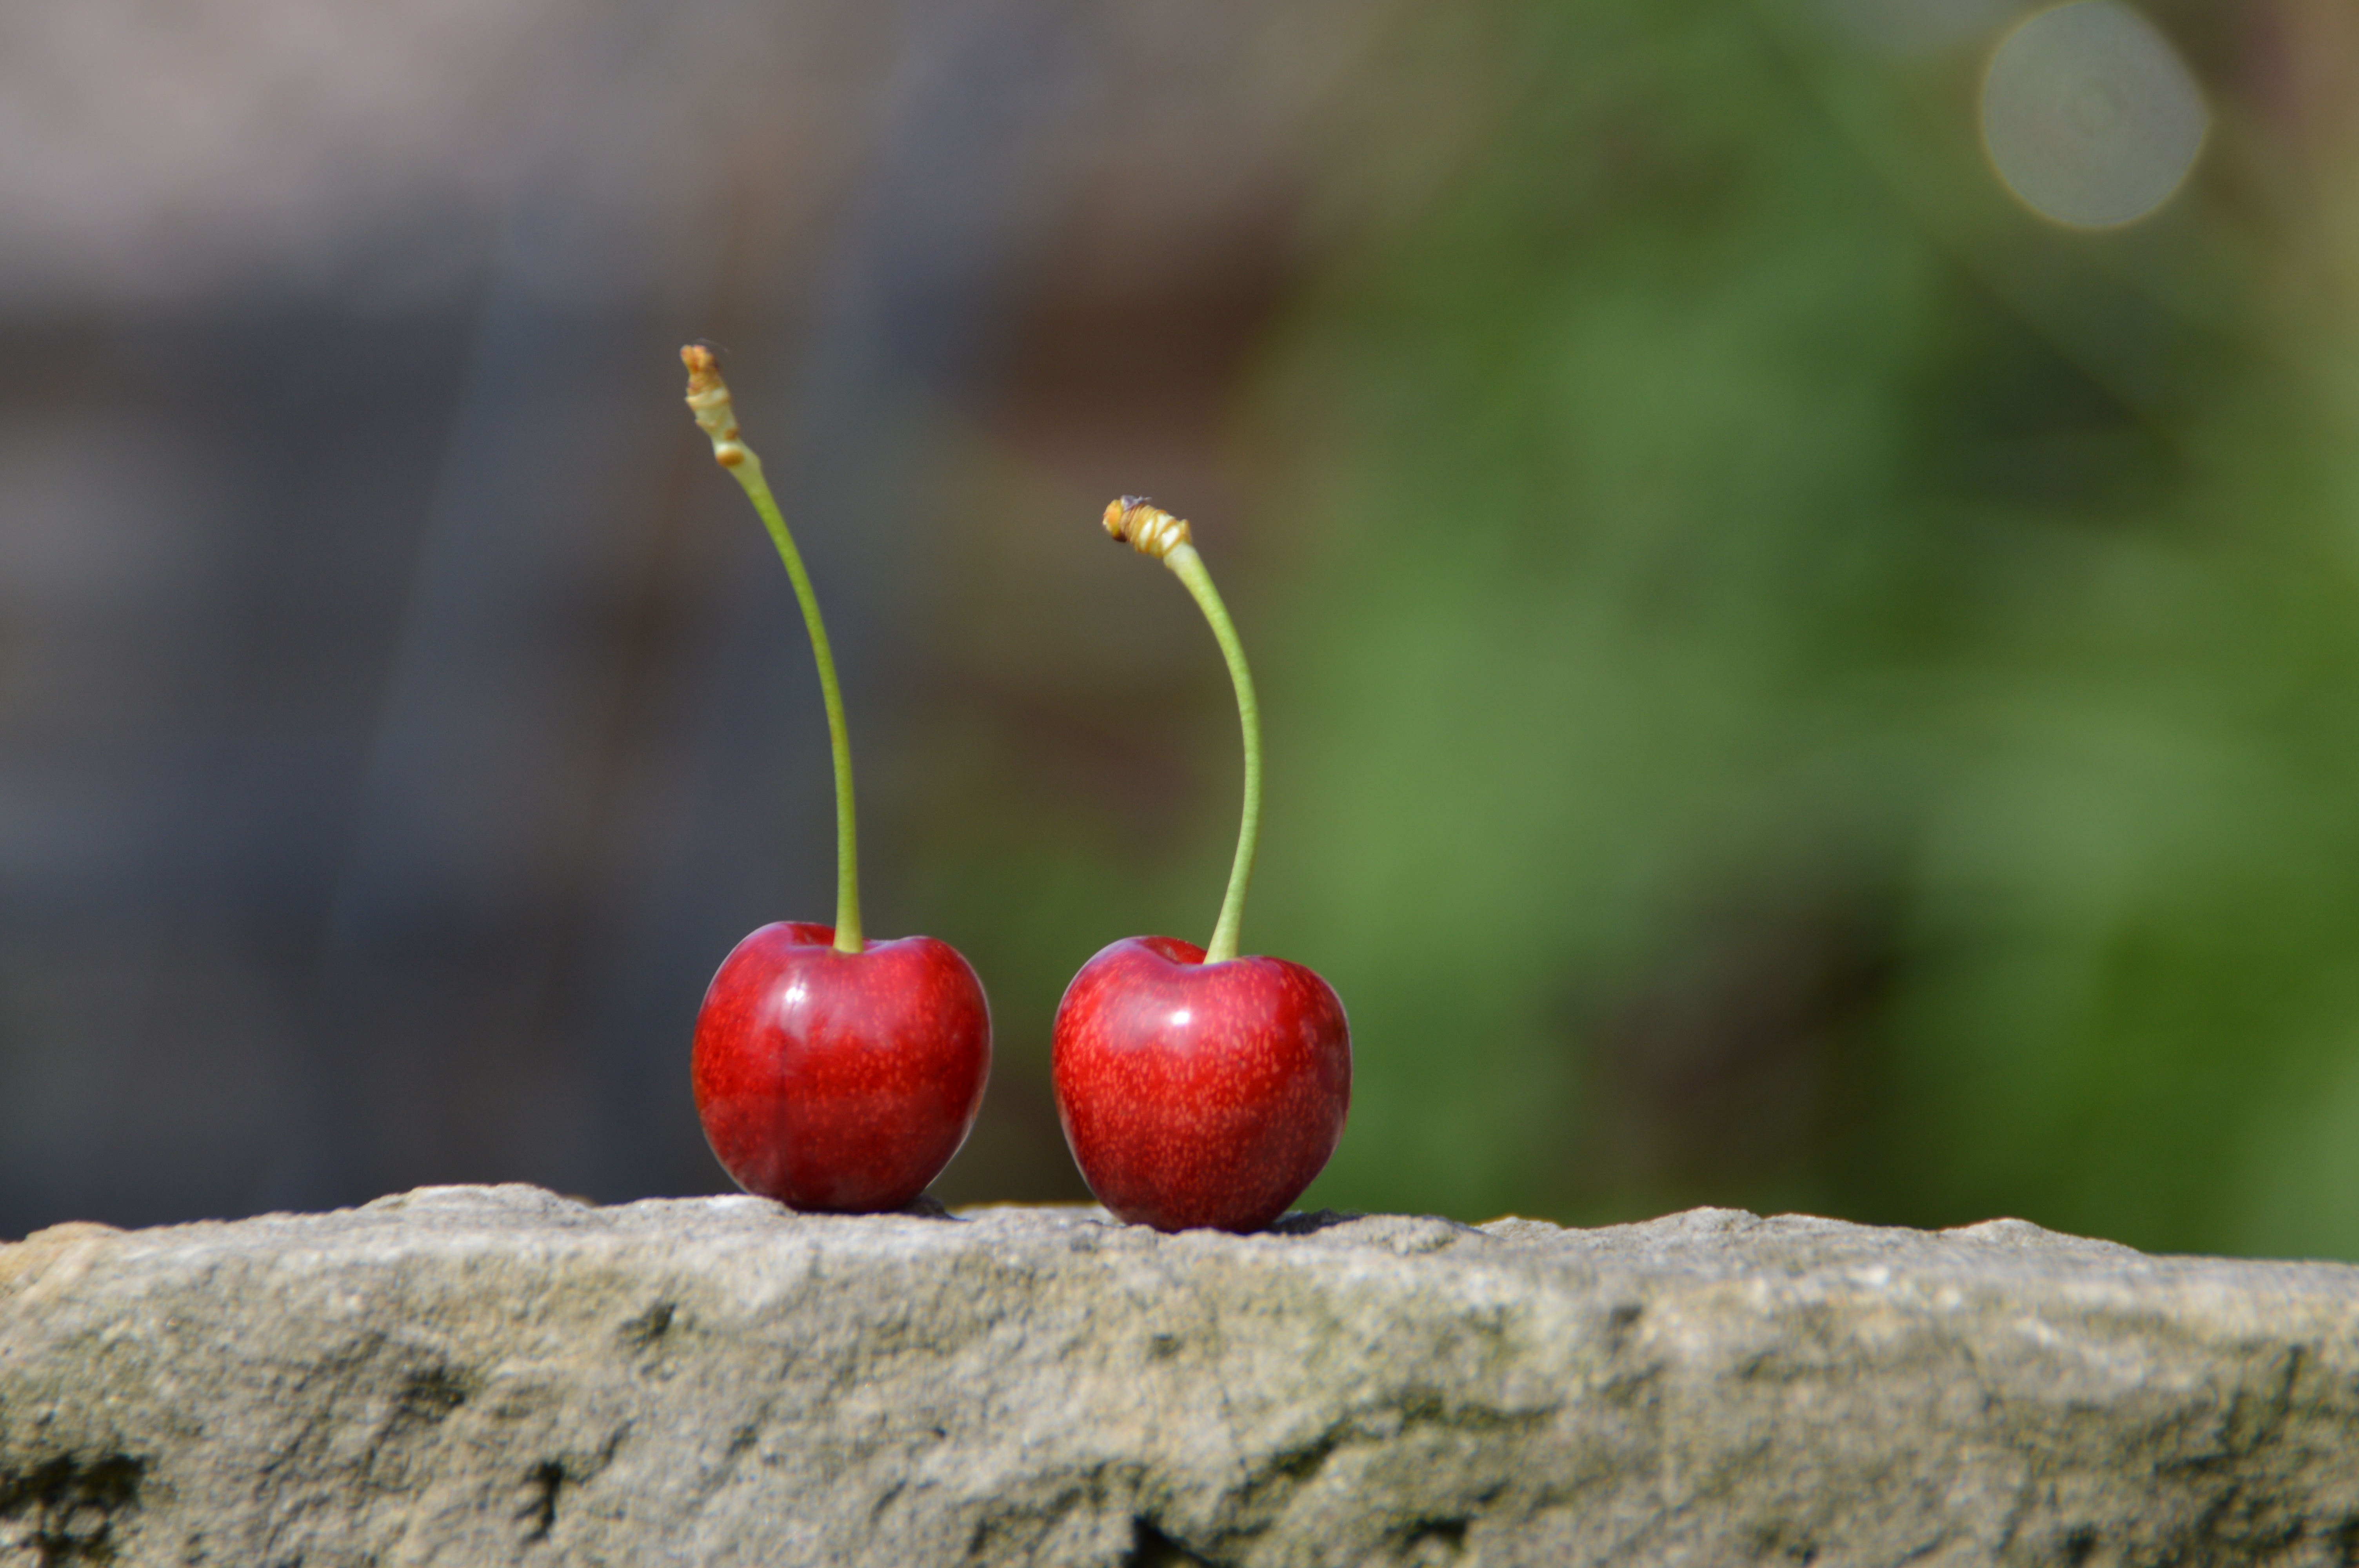
nature, branch, plant, fruit, berry, sweet, leaf, flower, food, green, produce, healthy, flora, delicious, close up, fruits, pick, cherry, macro photography, individually, flowering plant, rose family, plant stem, land plant